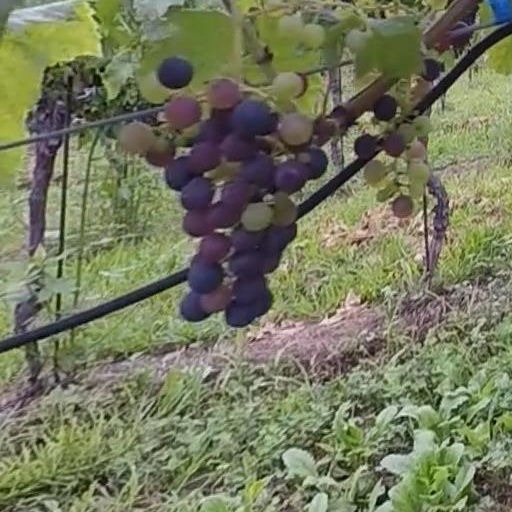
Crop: grape